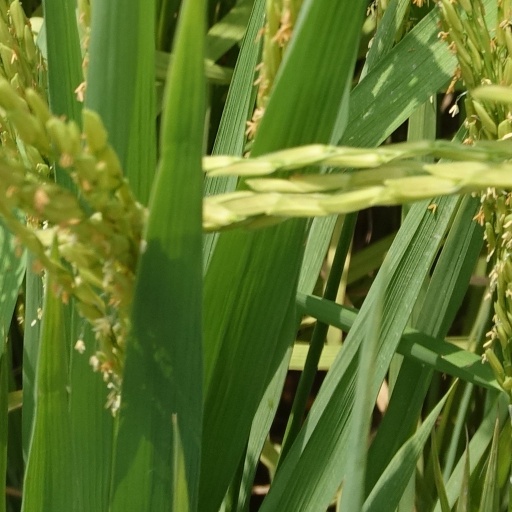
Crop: rice